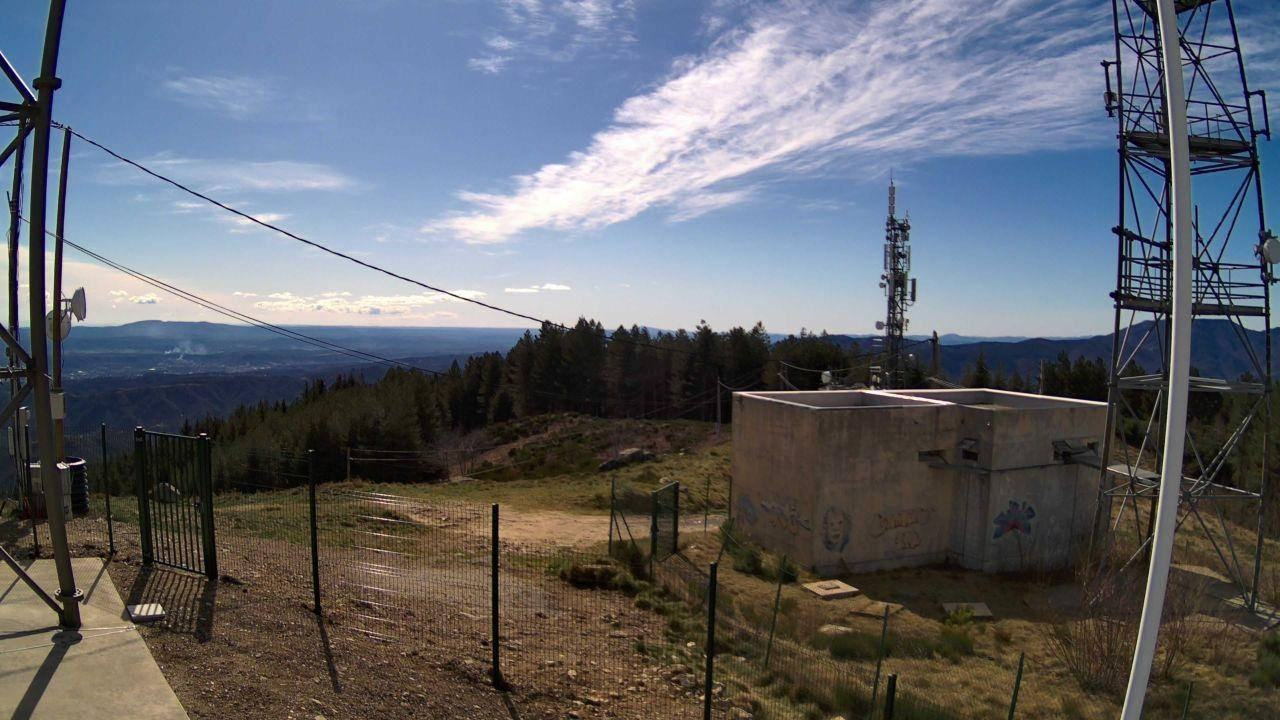
Fire: no
Smoke: yes